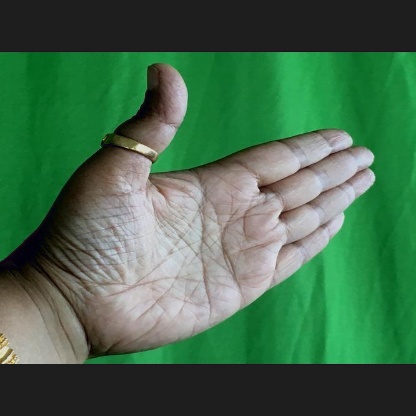
Mudra: Ardhachandran